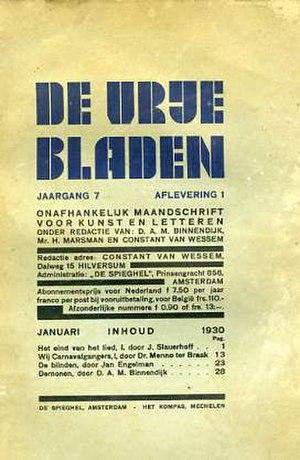
ba
La revue Vrije Bladen est un mensuel indépendant des lettres et des arts, publié entre 1924 et 1949 par les maisons d'édition mentionnées dans la liste ci-dessous. Les numéros de cette revue sont devenus des pièces de collection recherchées.